Venice

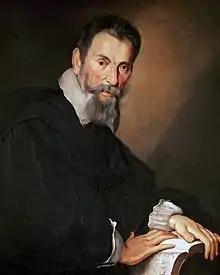
Claudio Monteverdi,

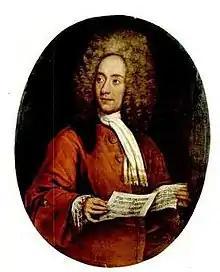
Tomaso Albinoni

Venice is built on unstable mud-banks, and had a very crowded city centre by the Middle Ages. On the other hand, the city was largely safe from riot, civil feuds, and invasion much earlier than most European cities. These factors, with the canals and the great wealth of the city, made for unique building styles.